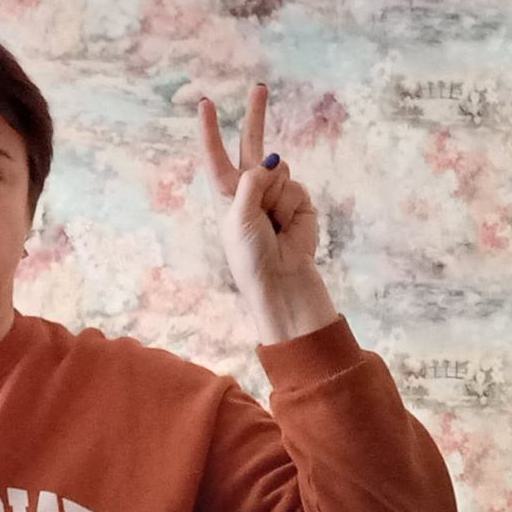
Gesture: peace